Question: Please indicate a possible affordance area of swing_tennis_racket that can be used for holding
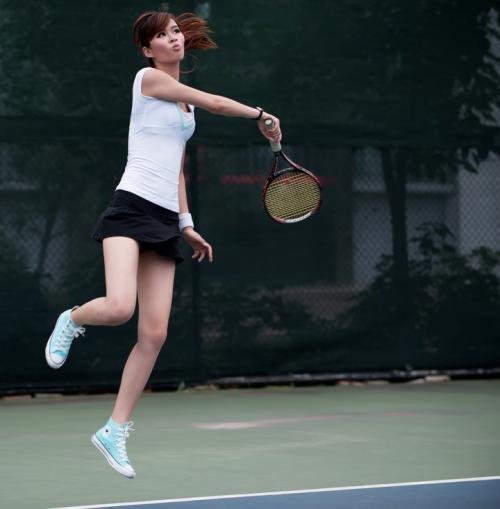
Answer: [255.088, 113, 287.618, 161.706]